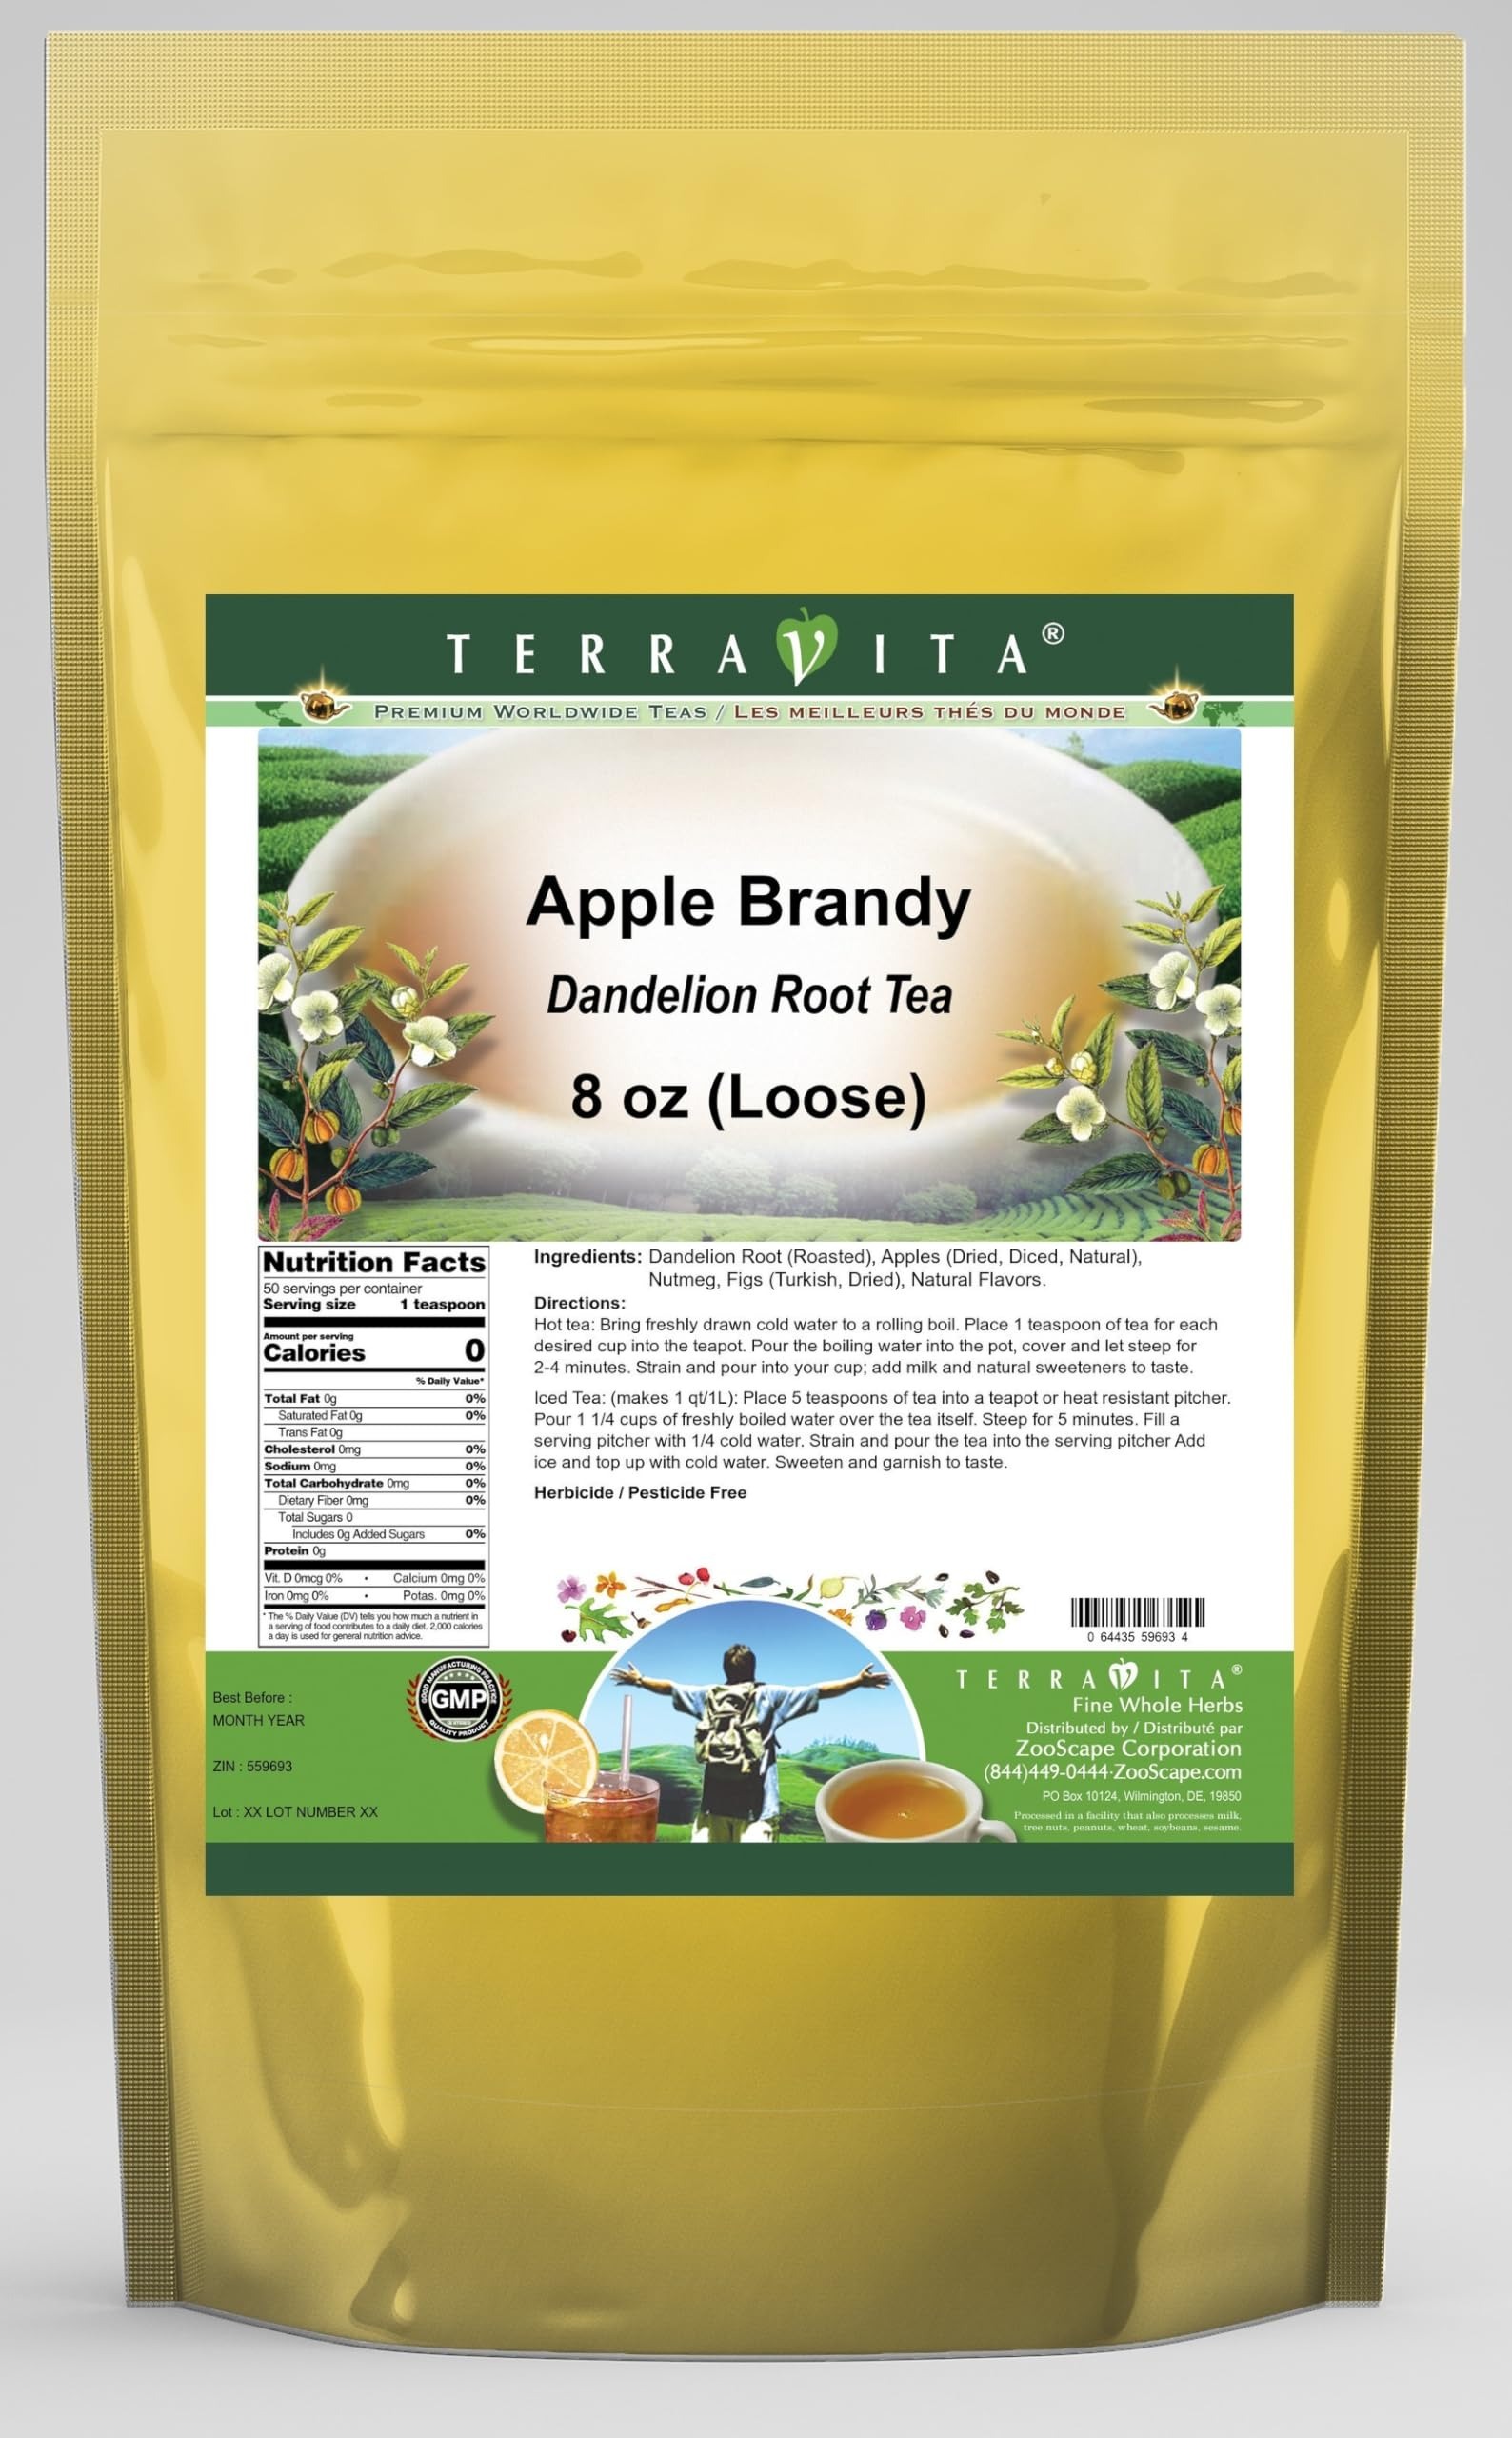
Item Name: Apple Brandy Dandelion Root Tea (Loose) (8 oz, ZIN: 559693)
Bullet Point: Our Apple Brandy Dandelion Root tea is a delicious naturally flavored Dandelion Root coffee substitute with Apples (Dried, Diced, Natural), Nutmeg and Figs (Turkish, Dried) that you will enjoy relaxing with anytime! The natural and caffeine-free Apple Brandy taste is delicious! - Ingredients: Dandelion Root, Apples (Dried, Diced, Natural), Nutmeg, Figs (Turkish, Dried) and Natural Apple Brandy Flavor.
Product Description: Our Apple Brandy Dandelion Root tea is a delicious naturally flavored Dandelion Root coffee substitute with Apples (Dried, Diced, Natural), Nutmeg and Figs (Turkish, Dried) that you will enjoy relaxing with anytime! The natural and caffeine-free Apple Brandy taste is delicious! - Ingredients: Dandelion Root, Apples (Dried, Diced, Natural), Nutmeg, Figs (Turkish, Dried) and Natural Apple Brandy Flavor. - Hot tea brewing method: Bring freshly drawn cold water to a rolling boil. Place 1 teaspoon of tea for each desired cup into the teapot. Pour the boiling water into the pot, cover and let steep for 2-4 minutes. Strain and pour into your cup; add milk and natural sweeteners to taste. - Iced tea brewing method: (to make 1 liter/quart): Place 5 teaspoons of tea into a teapot or heat resistant pitcher. Pour 1 1/4 cups of freshly boiled water over the tea itself. Steep for 5 minutes. Fill a serving pitcher with 1/4 cold water. Strain and pour the tea into the serving pitcher Add ice and top up with cold water. Sweeten and garnish to taste. - TerraVita is an exclusive line of premium-quality, natural source products that use only the finest, purest and most potent ingredients found around the world. TerraVita is hallmarked by the highest possible standards of purity, potency, stability and freshness. All of our products are prepared with the highest elements of quality control, from raw materials through the entire manufacturing process, up to and including the moment that the bottles or bags are sealed for freshness and shipped out to you. Our highest possible standards are certified by independent laboratories and backed by our personal guarantee. - TerraVita exists to meet and ensure your family's health and wellness without the harmful effects of chemicals and health produc
Value: 8.0
Unit: Ounce

Price: 33.5